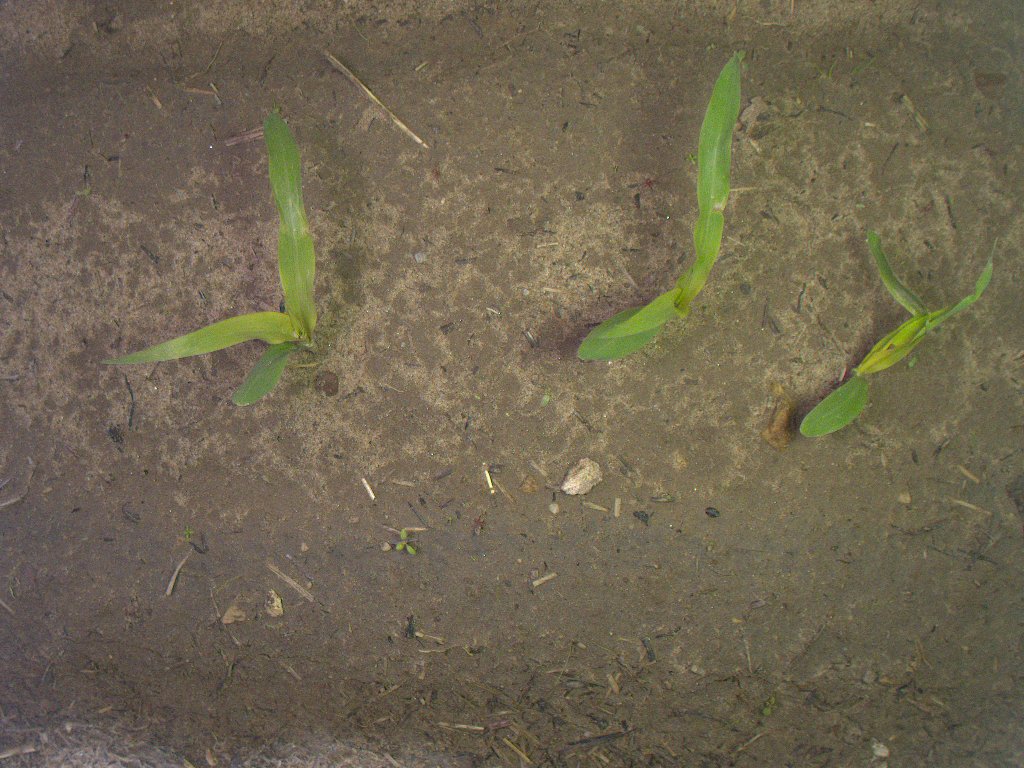
Crop: maize
Objects: maize, maize, maize, stem_maize, stem_maize, stem_maize